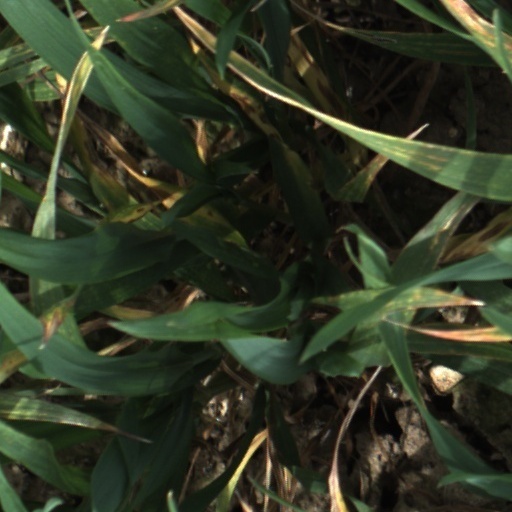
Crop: wheat